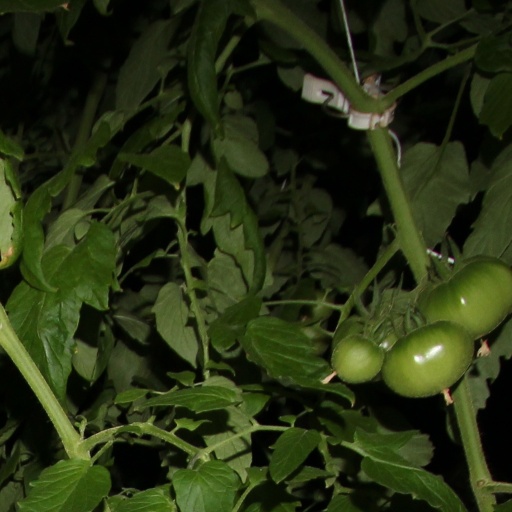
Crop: tomato